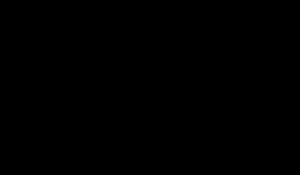
Les analogues d'acides nucléiques sont des composés qui sont structurellement similaires aux ARN et ADN présents dans la nature. Ils ont des utilisations pour la recherche en médecine et en biologie moléculaire. Les nucléotides, qui constituent les acides nucléiques, sont composées de trois parties : un squelette phosphate, un sucre pentose et l'une des quatre bases nucléiques. Dans un analogue d'acide nucléique, n'importe laquelle de ces parties peut être modifiée. Cela résulte typiquement en une modification de l'appariement ou de l'empilement des bases. Les analogues permettent aussi des modifications de la structure de la chaîne, en remplaçant le squelette phosphate. Un squelette de PNA permet par exemple d'obtenir une structure en triple hélice.